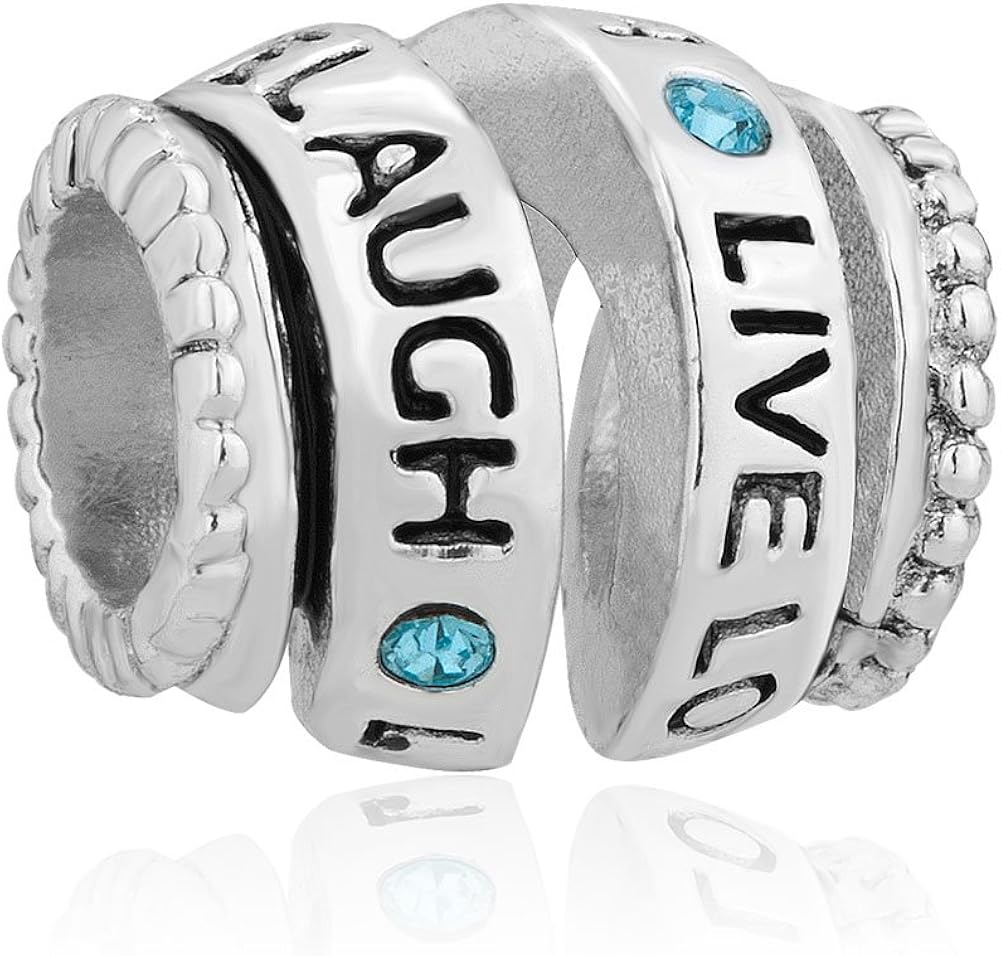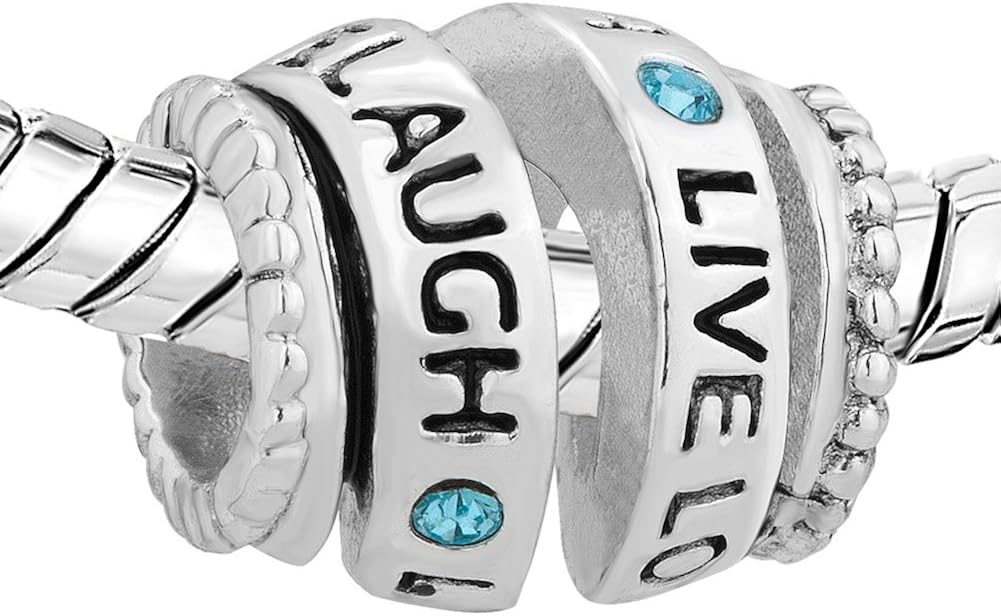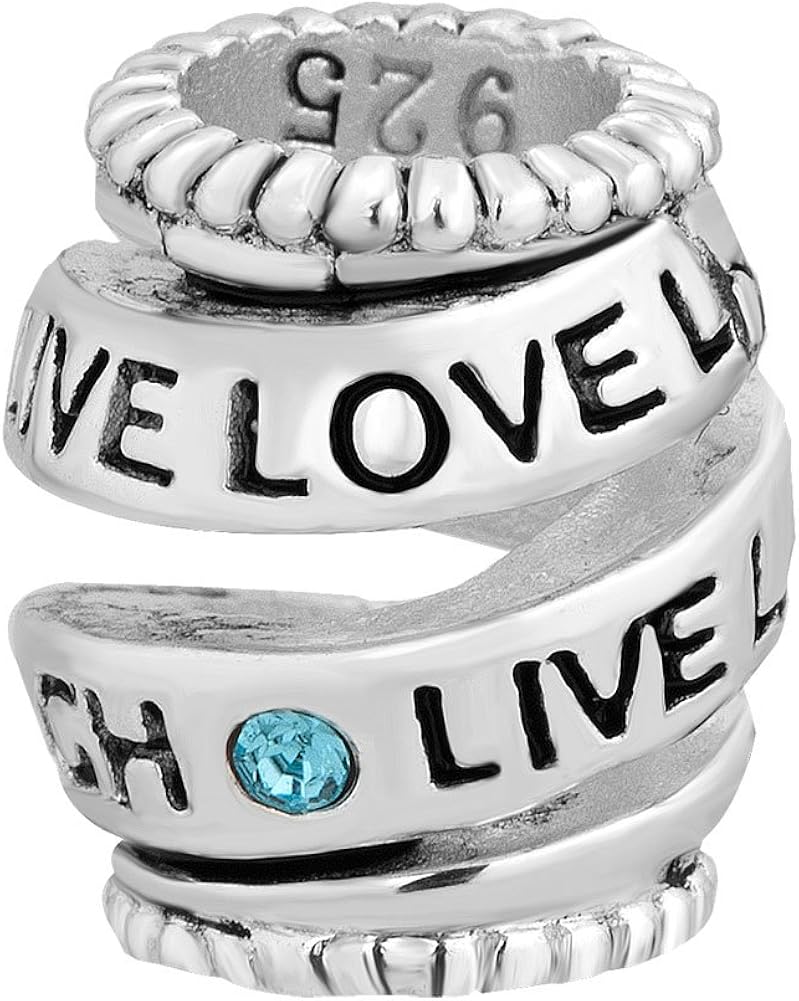
Q&Locket 925 Sterling Silver Live Laugh Love Charm Trinity Ring Spiral Spacer Bead for Bracelet
Category: AMAZON FASHION
Q&Locket 925 Sterling Silver Live Laugh Love Charm Trinity Ring Spiral Spacer Bead For Bracelet
Features: Men